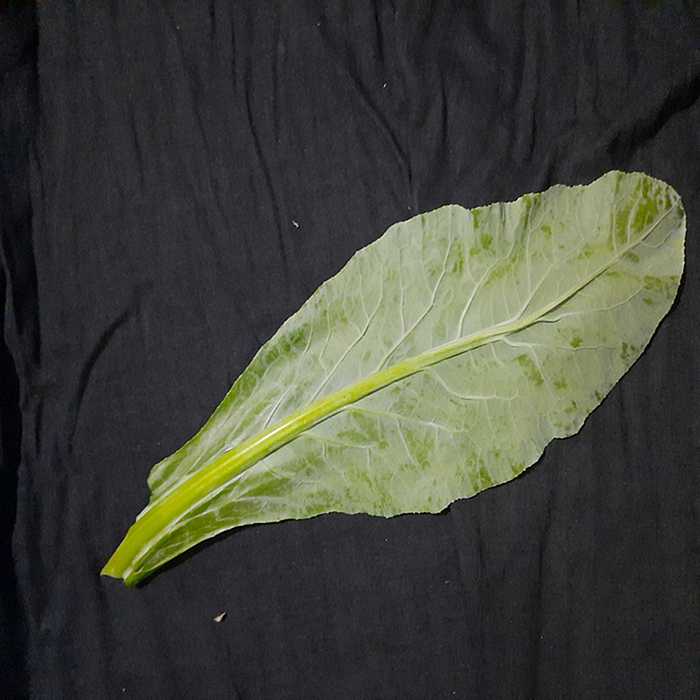
Plant: Cauliflower
Label: Fresh leaf